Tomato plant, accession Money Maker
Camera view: horizontal (90 deg, fisheye); turntable rotation: 60 degrees
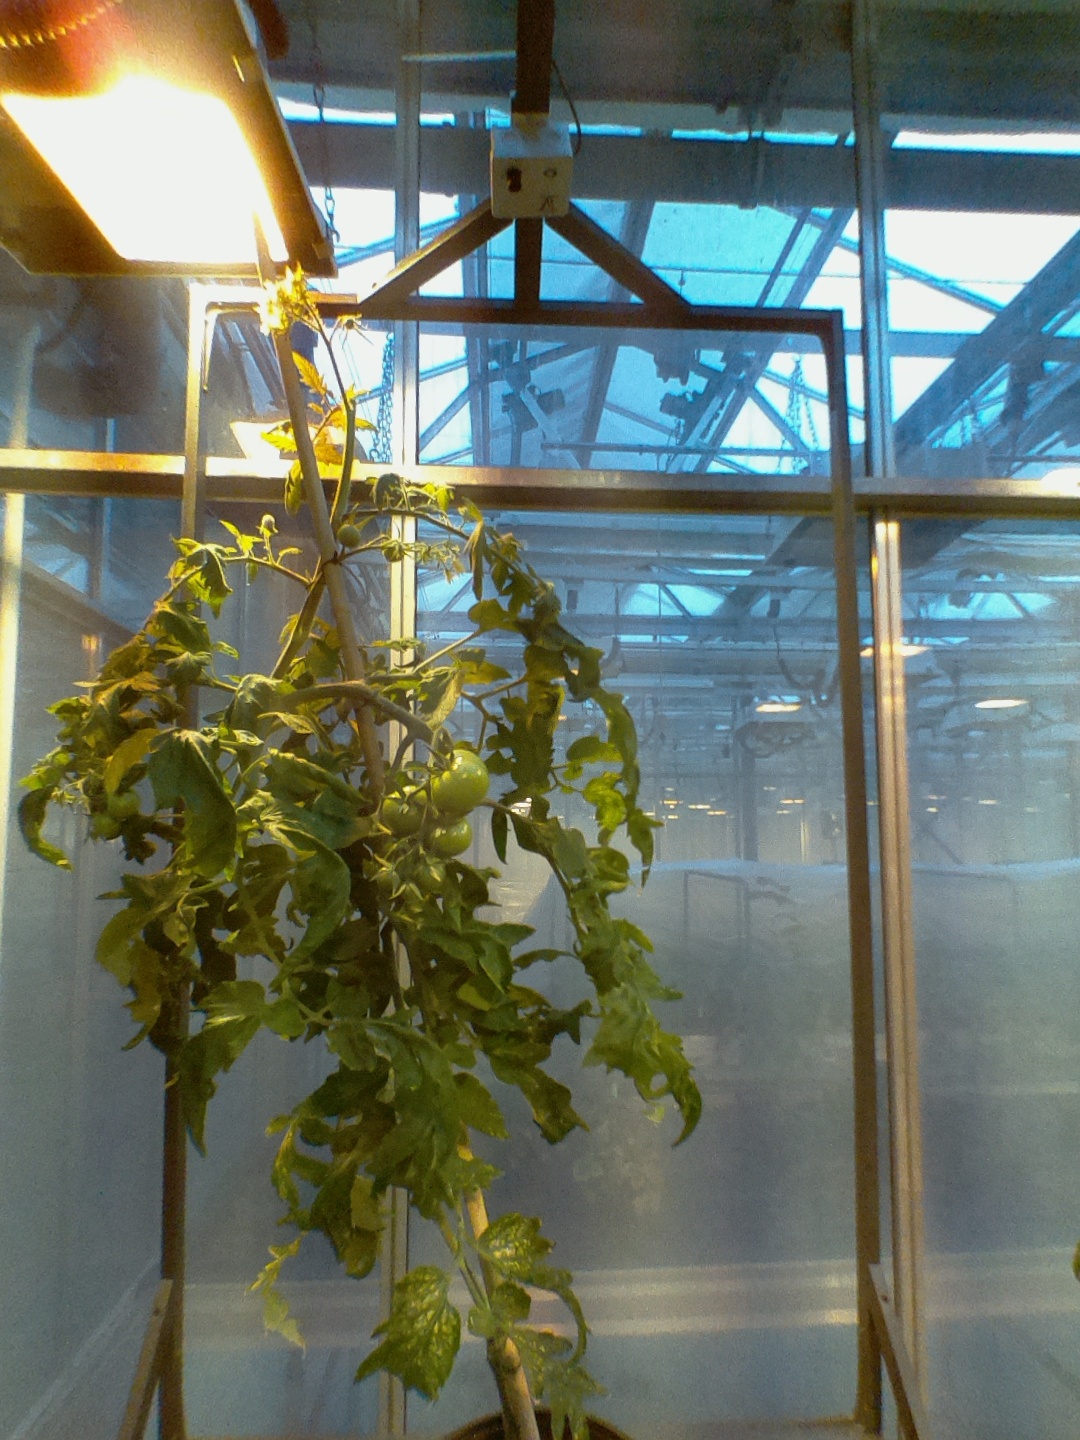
BBCH growth stage 76: 60%-70% of final fruit size